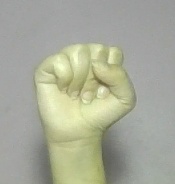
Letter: saad